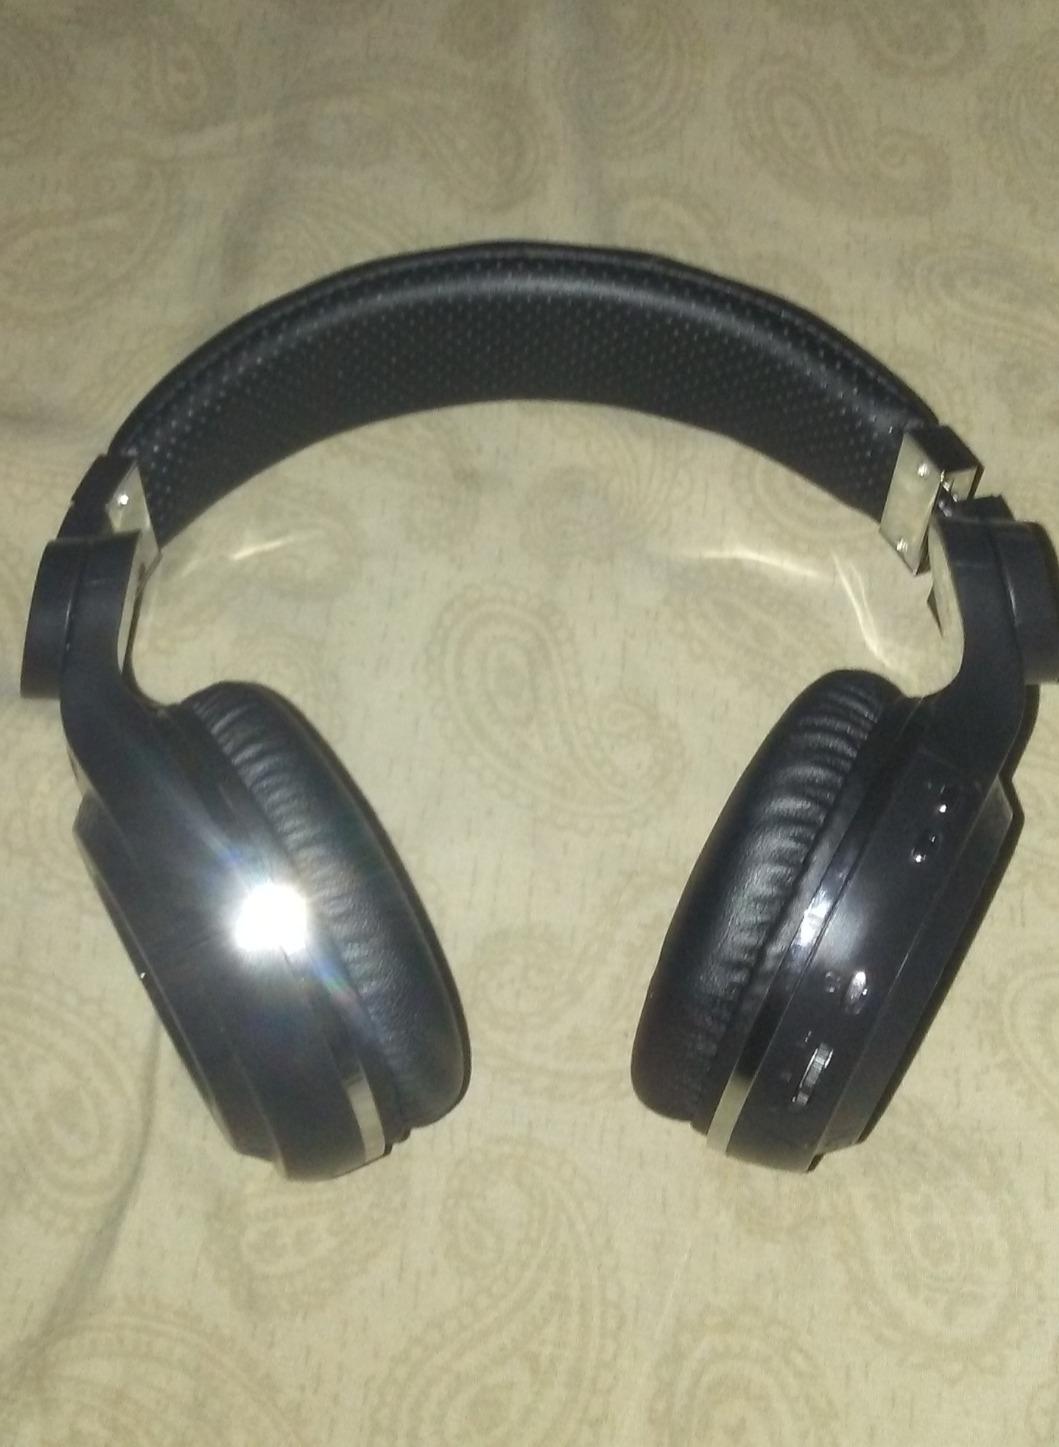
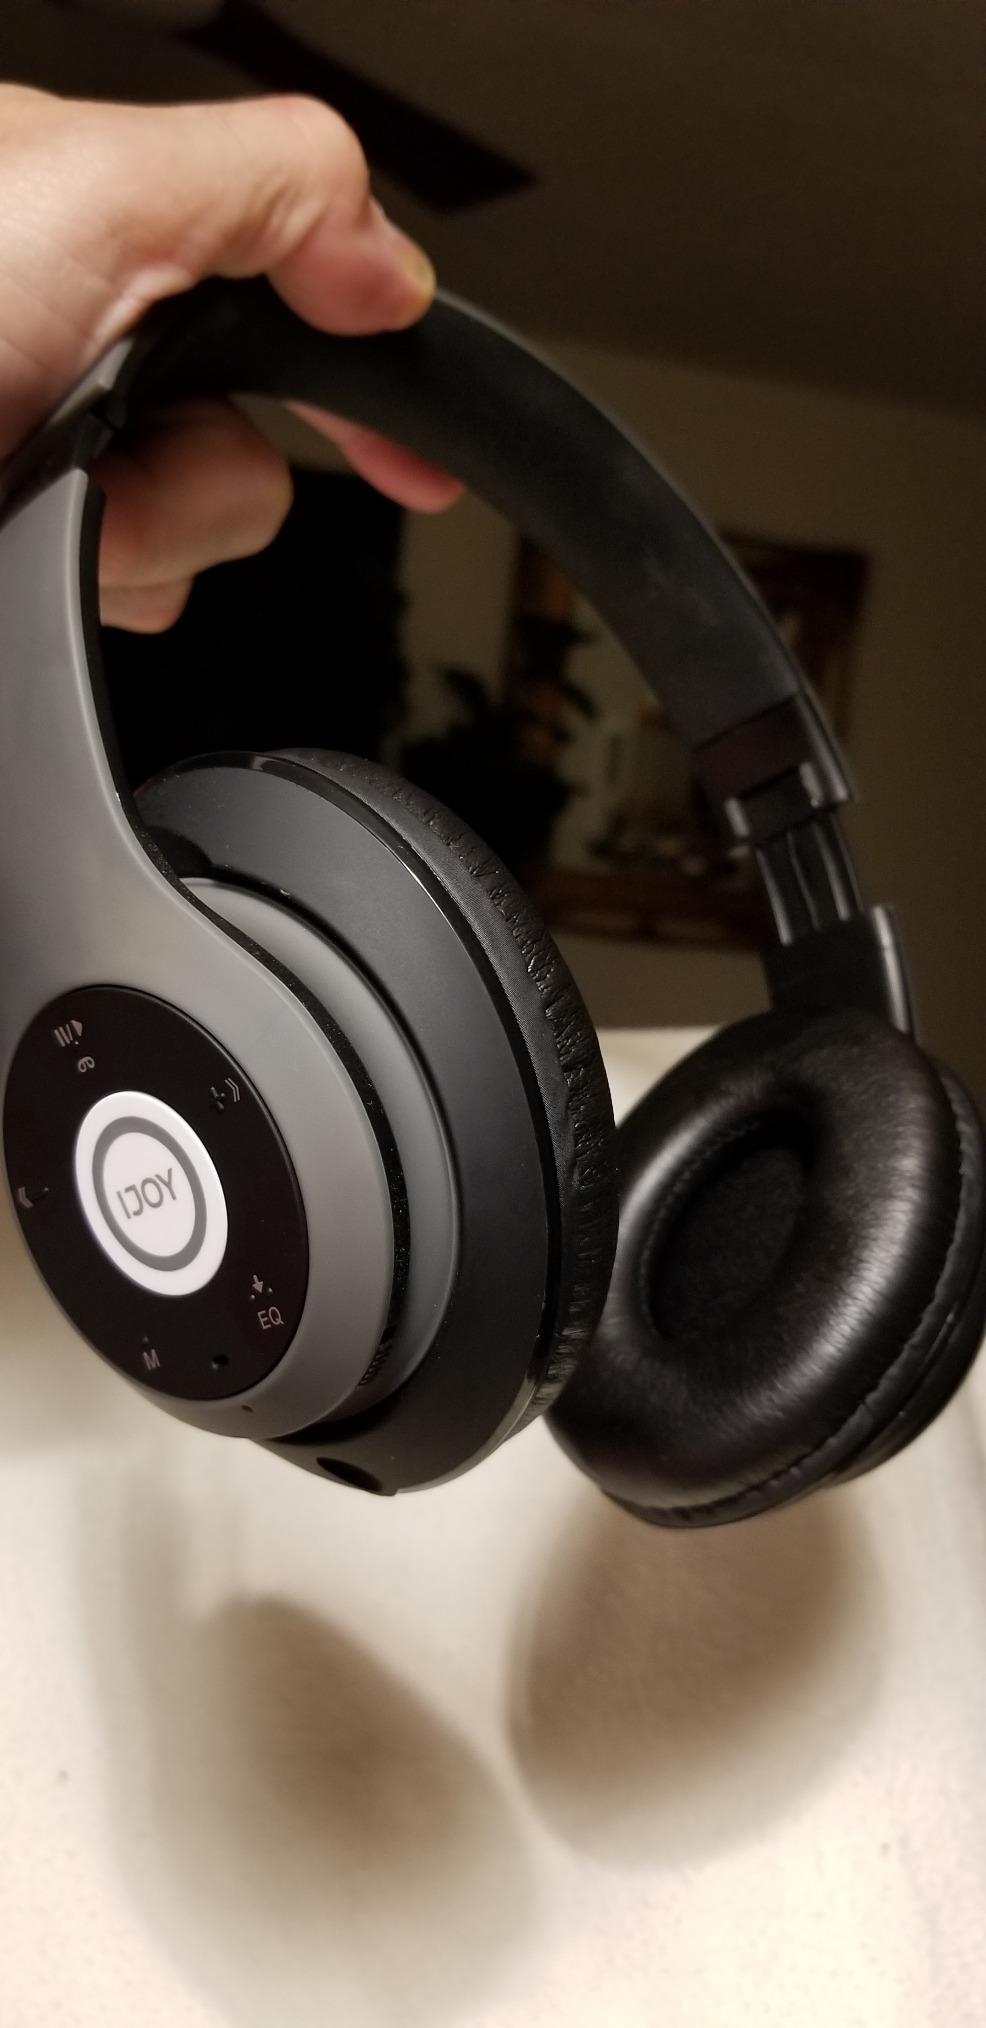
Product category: headphones
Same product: no